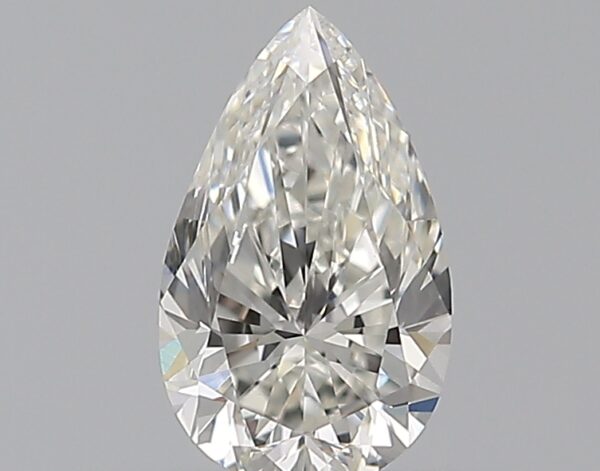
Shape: pear
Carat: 0.5
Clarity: VS1
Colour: G
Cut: VG
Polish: VG
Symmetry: VG
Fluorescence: ST
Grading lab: GIA
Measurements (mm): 7 x 4.25 x 2.78